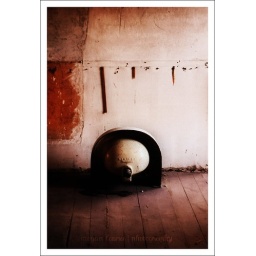
sink on the 2nd floor of the old house in my town.